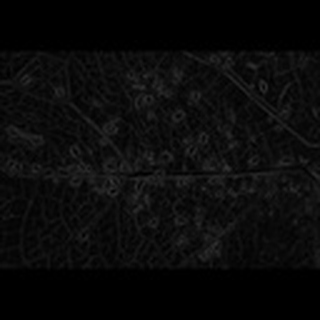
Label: cotton_aphids